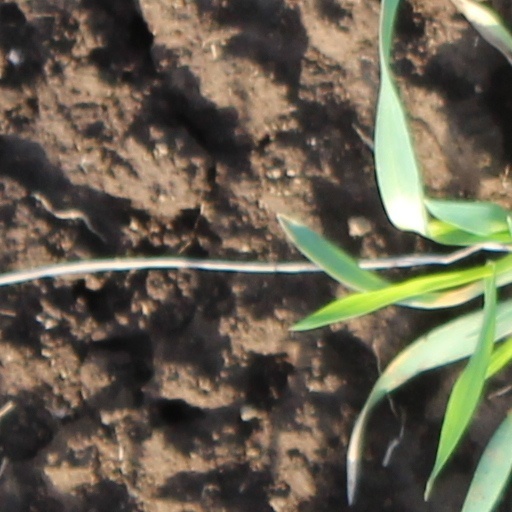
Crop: wheat